5 euro note

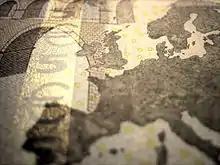
Close up of the reverse; a map of Europe and a classical era bridge

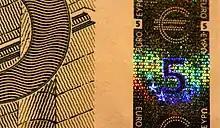
Holographic band on the five euro note

The five-euro note is the smallest at with a grey colour scheme. All bank notes depict bridges, arches or doorways in a different historical European style; the five euro note shows the Classical era (8th century BC–4th century AD). Although Robert Kalina's original designs were intended to show real monuments, for political reasons the bridge and art are merely hypothetical examples of the architectural era.